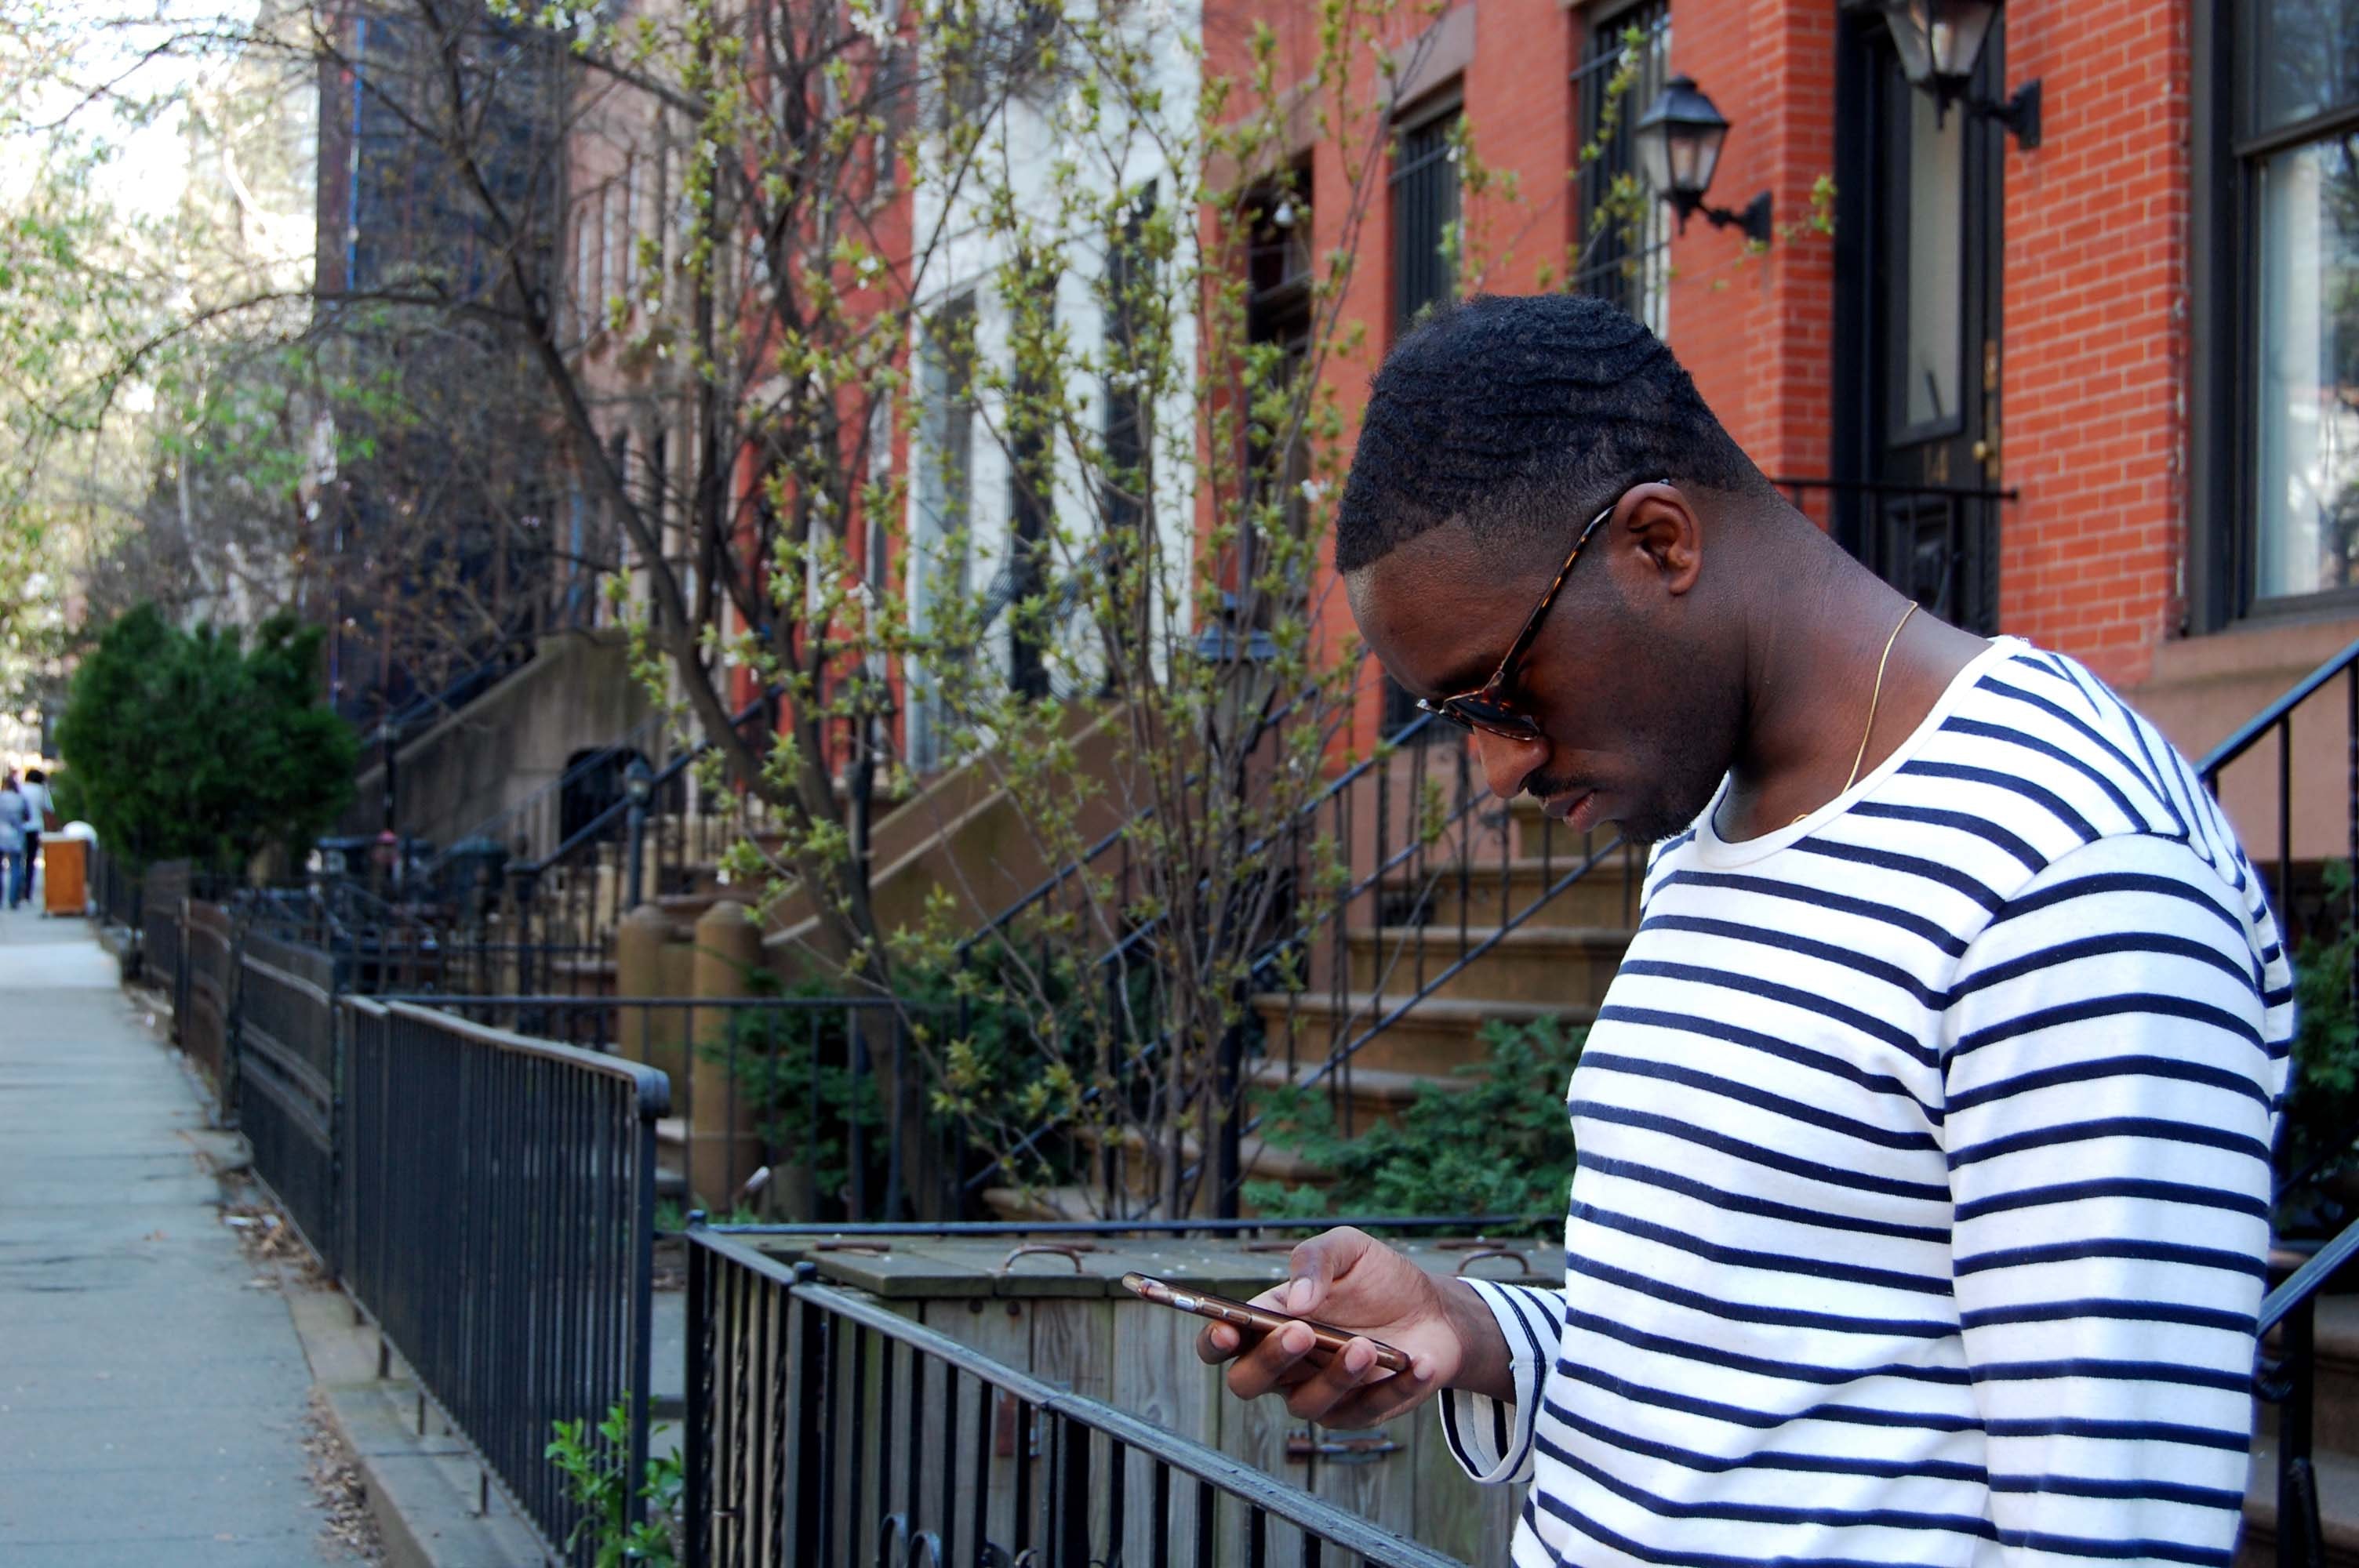
neighbourhood, balcony